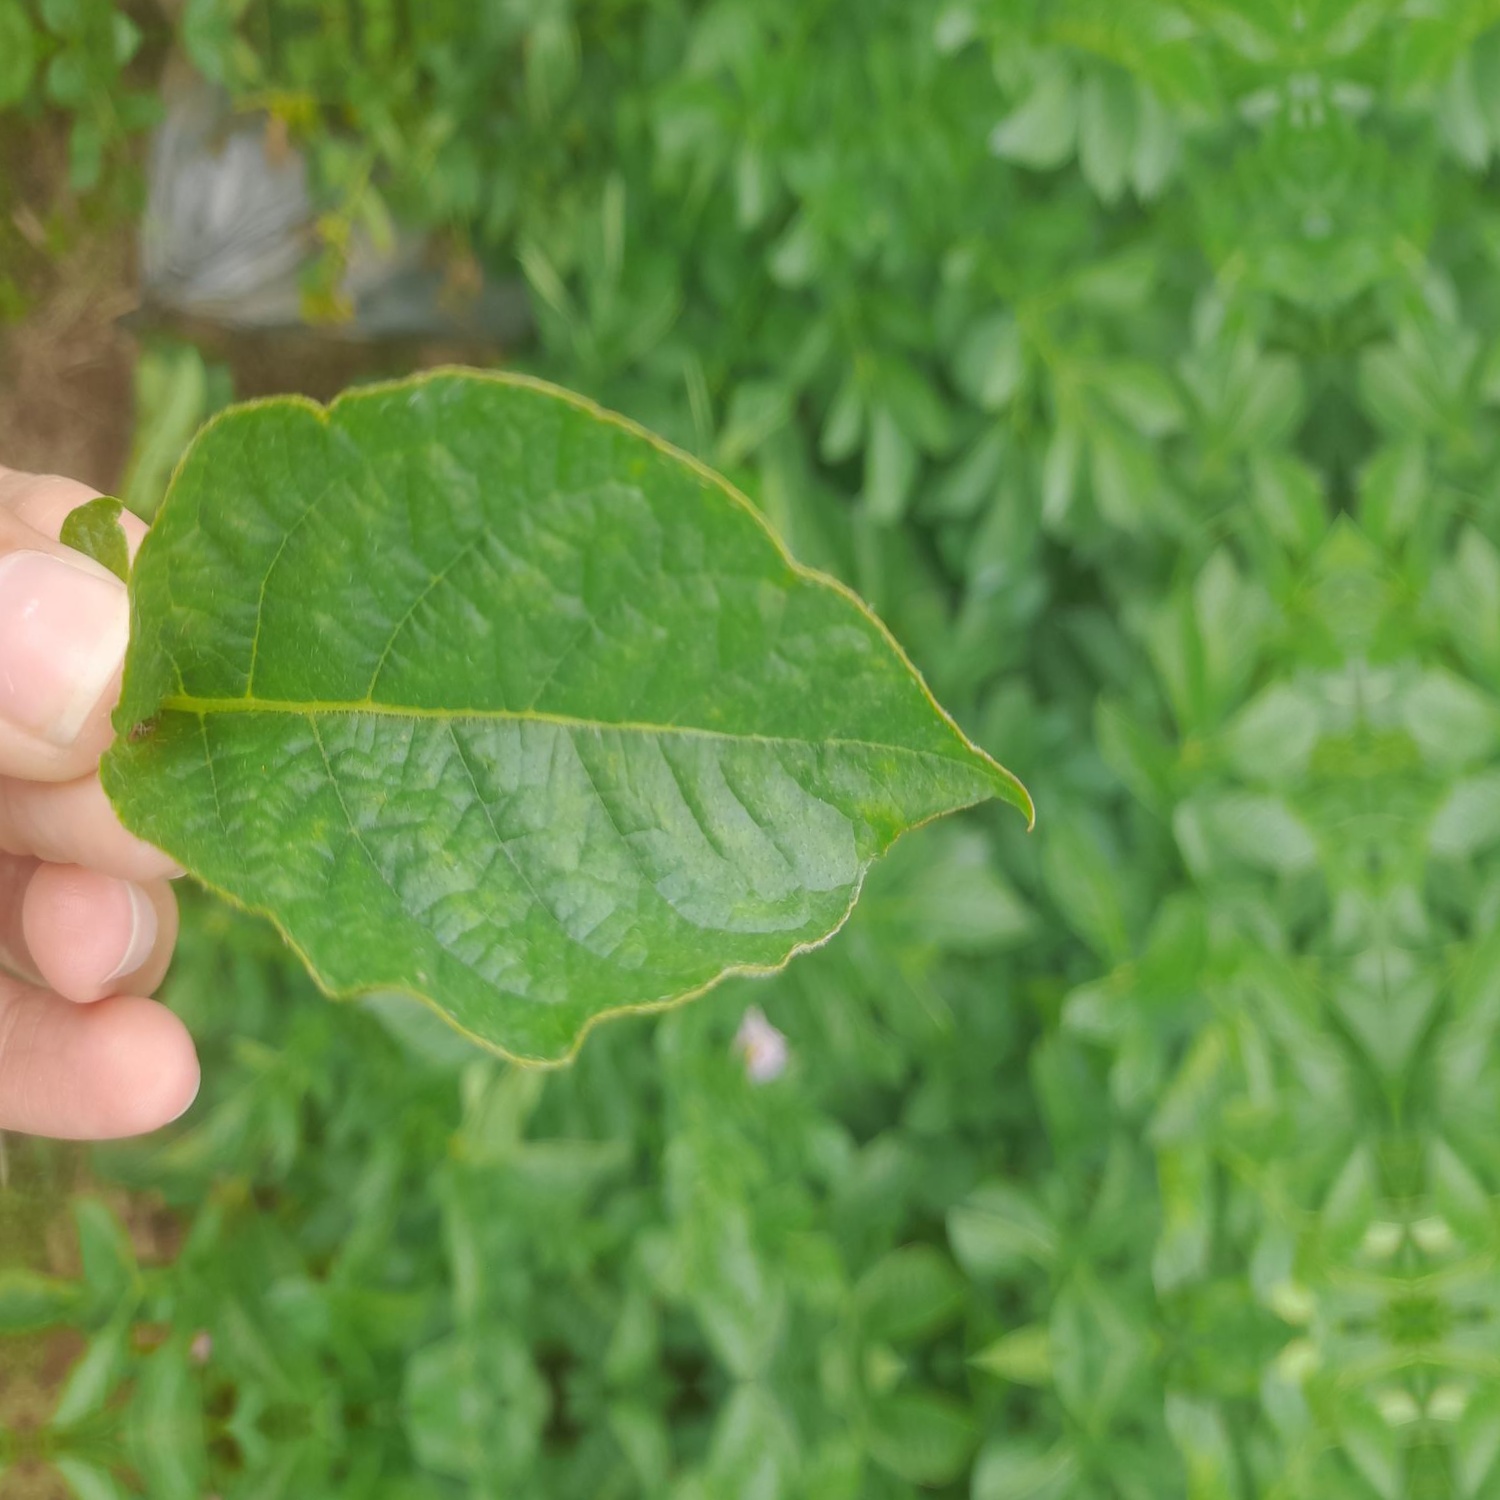
Etiqueta: Virus